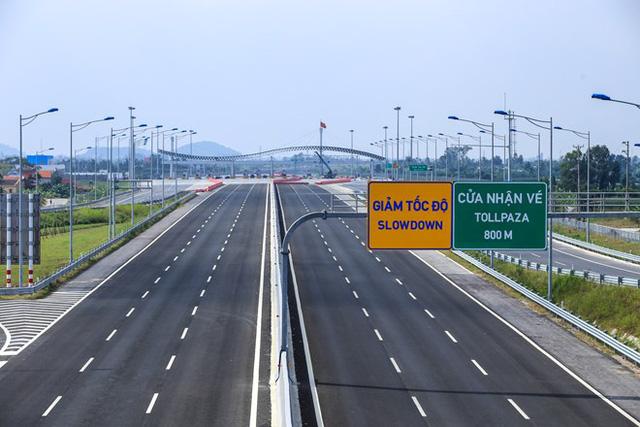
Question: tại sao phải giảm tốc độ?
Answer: tại vì sắp đến cửa nhận vé